Kaiserslautern Hauptbahnhof

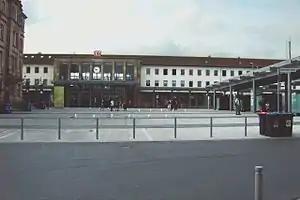

Kaiserslautern Hauptbahnhof is a through-station in the German city of Kaiserslautern and one of seven stations in the city. It is a stop on the Rhine-Neckar S-Bahn and Deutsche Bahn’s Intercity-Express network and a hub for all the regional trains of the western Palatinate. On 10 June 2007, the "Rhealys" high-speed rail consortium established a service with a stop in Kaiserslautern, reducing travel time to Paris to two and a half hours.